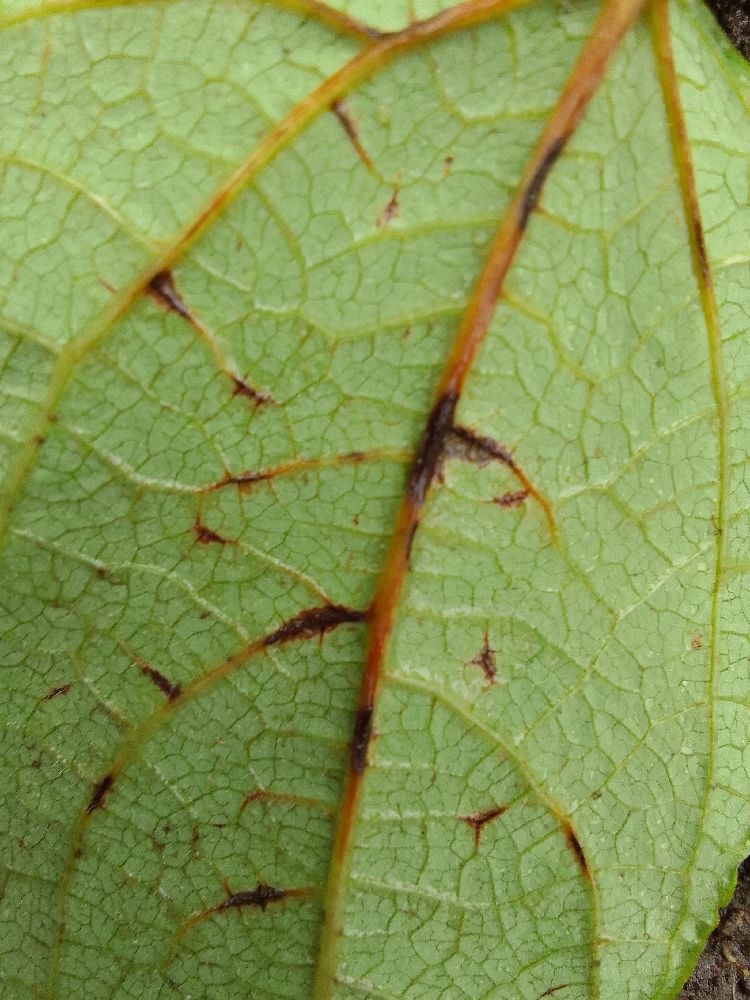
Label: anthracnose